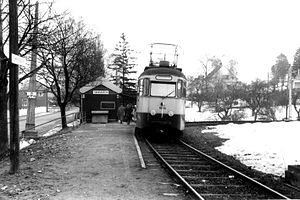
Simensbråtenlinjen
Simensbråtenlinjen var en del af Oslos sporveje, der gik fra Jomfrubråten tværs over Ekebergsletta til Simensbråten. Linjen var en sidelinje til Ekebergbanen og var i drift fra 1931 til 1967.